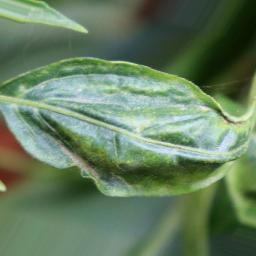
Label: mites_and_trips